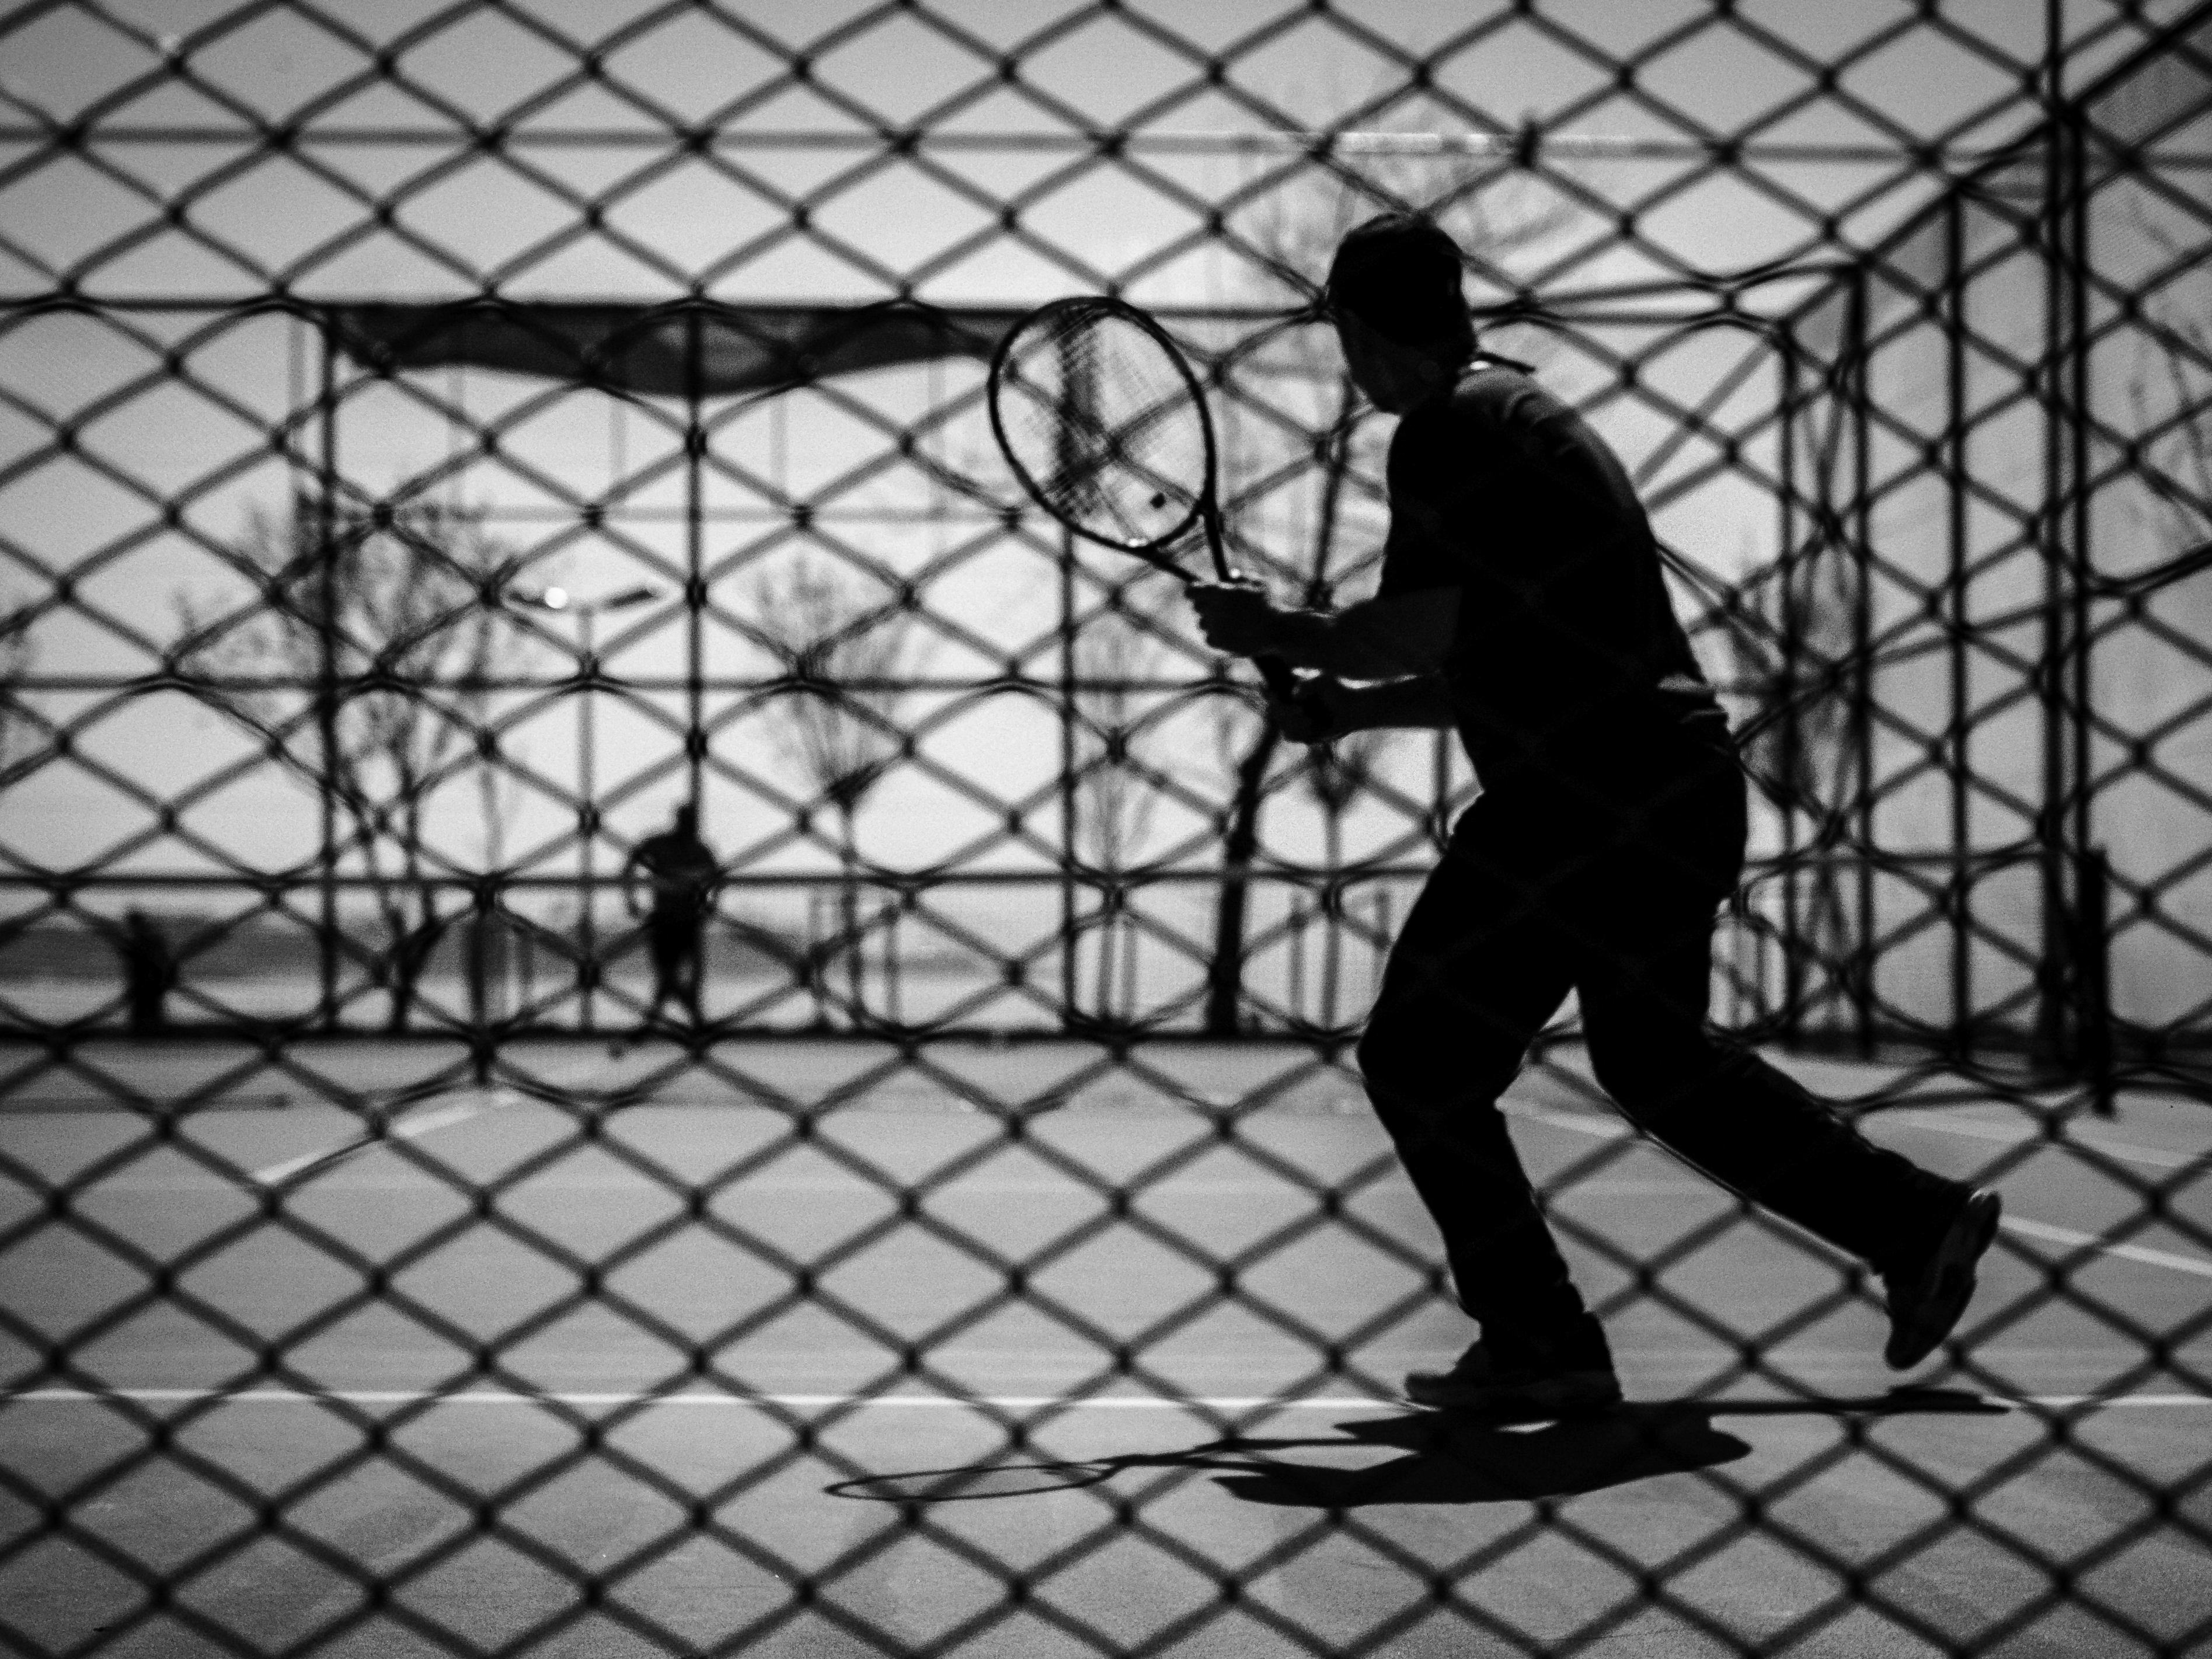
man, silhouette, fence, black and white, people, sport, street, motion, monochrome, movement, player, streetphotography, bw, blackandwhite, candid, tennis, sports, turkey, istanbul, dynamic, sw, scene, schwarzweis, tenniscourt, shape, menschen, unposed, ungestellt, strasenfotografie, umriss, mann, erwachsener, schwarzwei, szene, adult, streettog, tog, querformat, landscapeformat, 43, schattenbild, schattenriss, bewegung, dynamisch, turkei, zaun, stra enfotografie, tennisplatz, tennisracket, tennisschl ger, monochrome photography